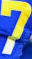
Number: 7